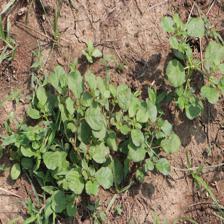
Label: BroadLeafWeed